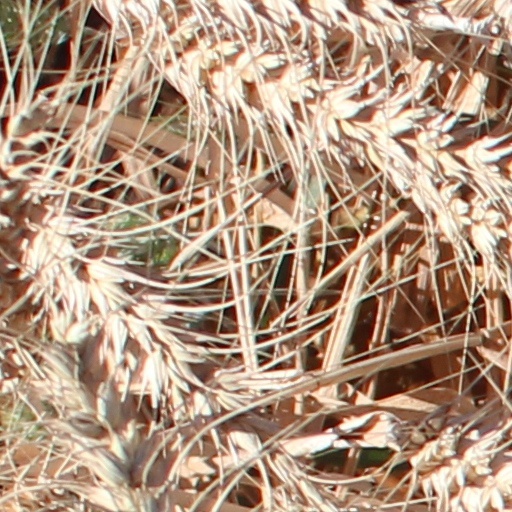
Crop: wheat